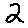
Label: 2